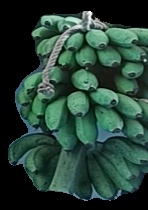
Variety: rasbale
Grade: grade2